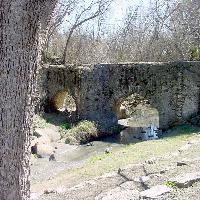
Weather: cloudy or overcast